SMIM19

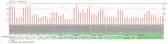

Chromatin Immunoprecipitation (ChIP) data for SMIM19 in mice even more confidently display ubiquitously medium to high expression in tissue; No tissue seems to fall below the 50 percentile rank for expression. Muscle tissue has high expression in mice as well. Adipose tissue and diaphragm tissue uniquely are high in expression comparatively.